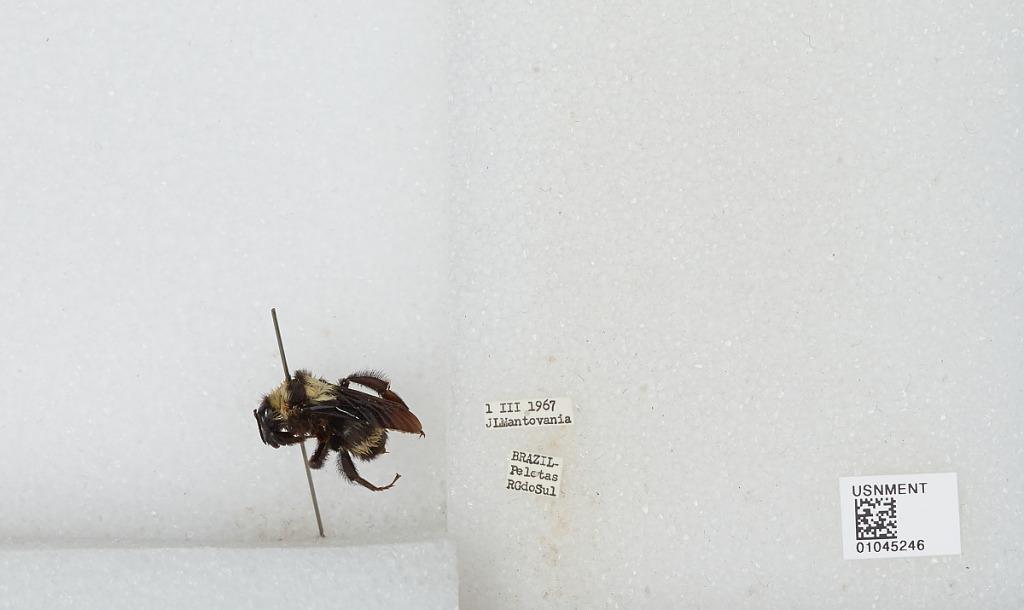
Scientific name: Bombus sp.
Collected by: J. Mantovani & Biezanko
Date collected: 1967-3-1
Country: Brazil
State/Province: Rio Grande do Sul
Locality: Pelotas